The New Art Gallery Walsall

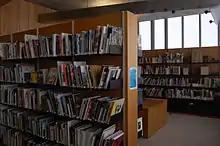
The Art Library

In 2006, the Gallery opened a free public access Art Library, where visitors are able to learn about culture, exhibitions and award-winning architecture. Since opening nearly 50,000 people have made use of the specialist collection of books, journals and archive material.